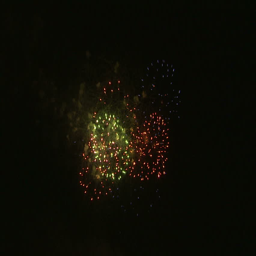
shot of fireworks exploding in the night sky